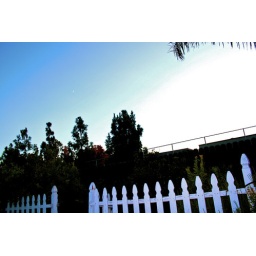
I was sitting in my backyard and I felt inspired by the blue sky!